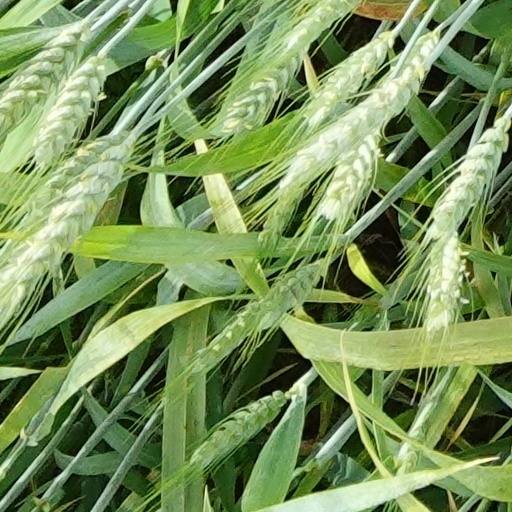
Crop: wheat